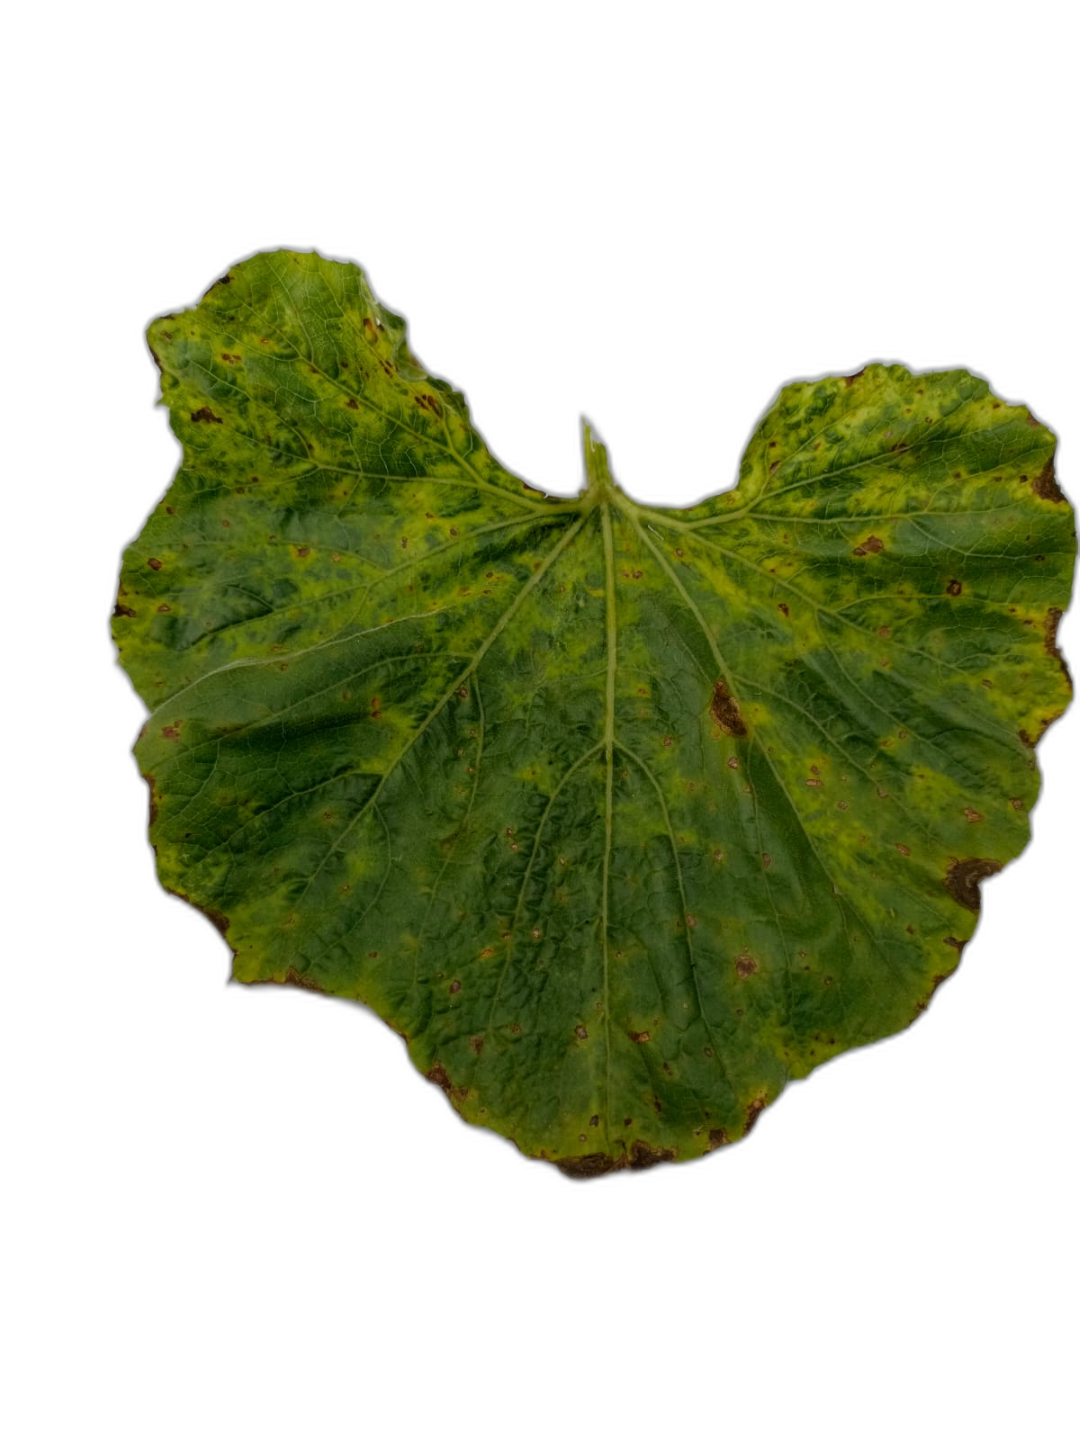
Crop: Bottle Gourd
Label: Mosaic_Virus